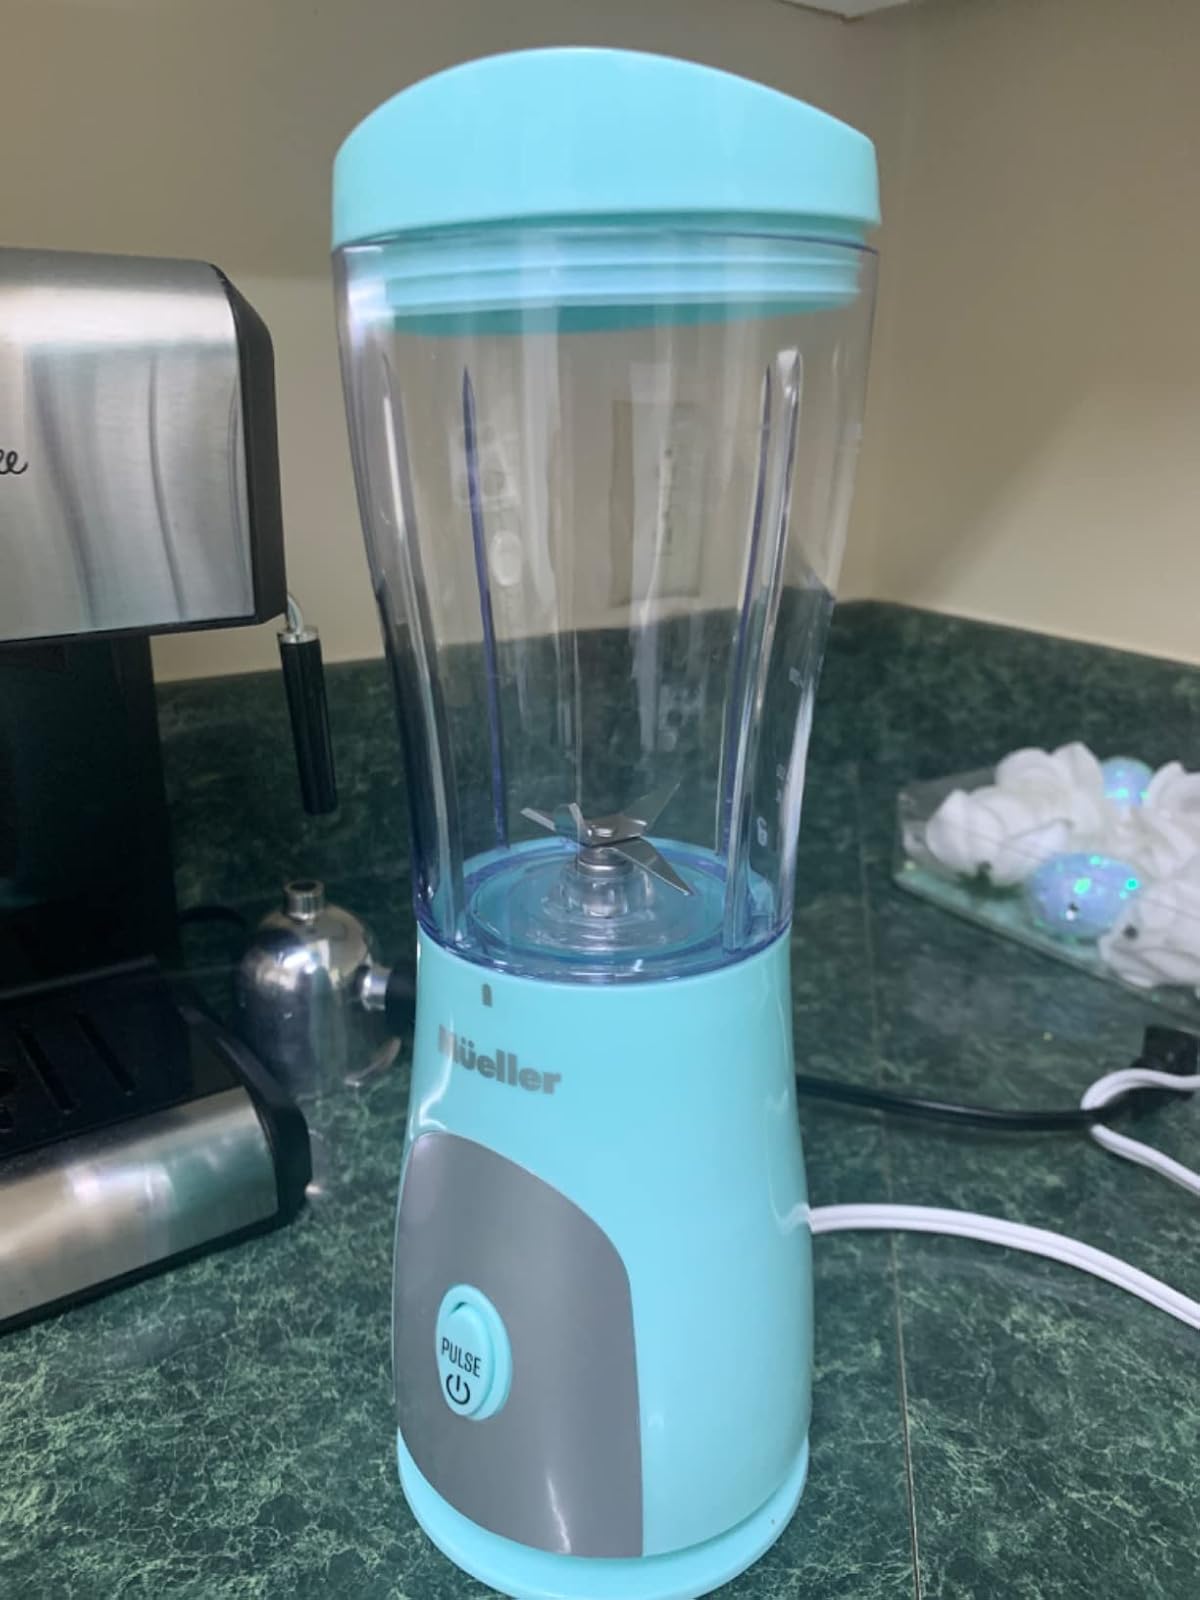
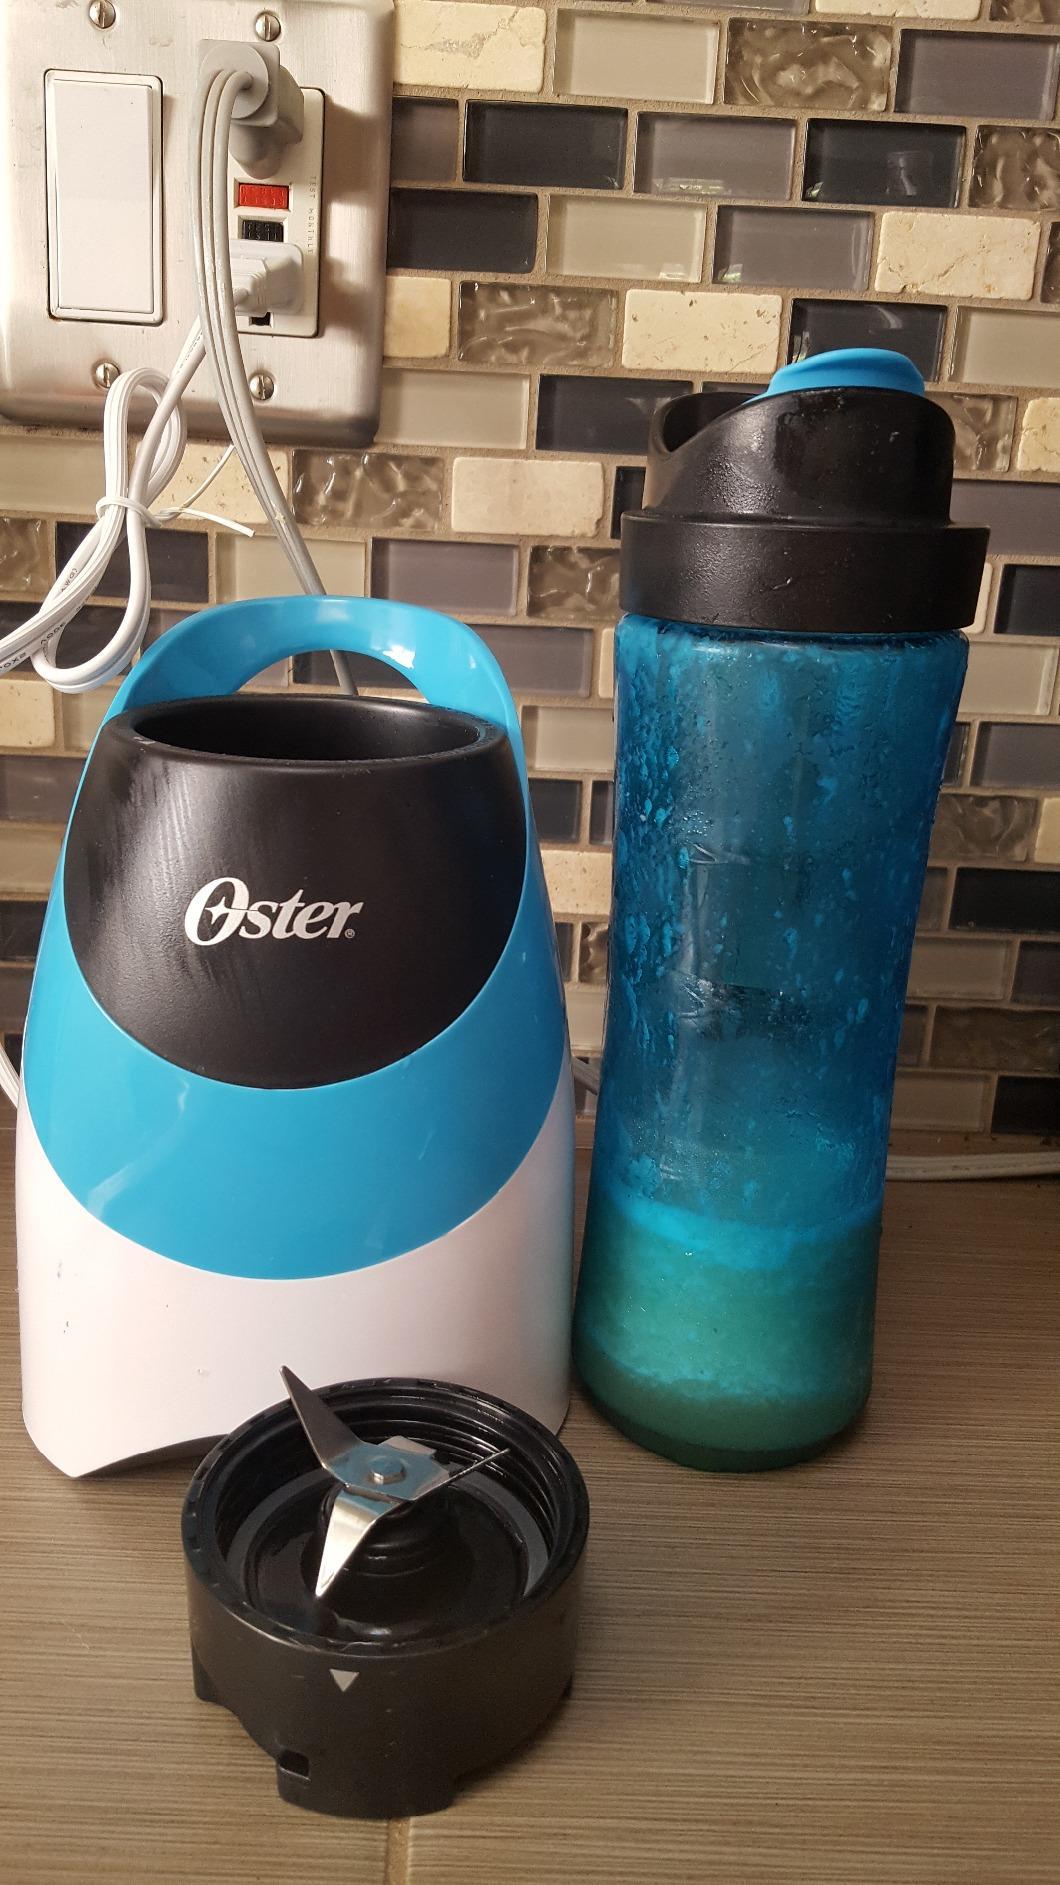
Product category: items_blender
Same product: no